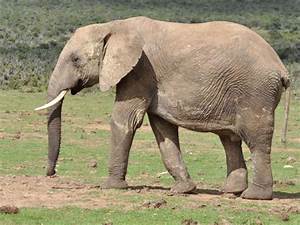
Label: elephant